Lohri

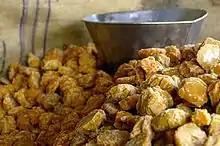
"Gurh", solidified and unrefined sugarcane juice is a traditional festive sweet.

In Punjab, Lohri is marked by eating sheaves of roasted corn from the new harvest. The January sugarcane harvest is celebrated in the Lohri festival. Sugarcane products such as jaggery and gajak are central to Lohri celebrations, as are nuts which are harvested in January. The other important food item of Lohri is radish which can be harvested between October and January. Mustard greens are cultivated mainly in the winter months because the crop is suitable to the agro-climatic conditions. Accordingly, mustard greens are also winter produce. It is traditional to eat gajak, sarson da saag with makki di roti, radishes, ground nuts and jaggery. It is also traditional to eat til rice, which is made by mixing jaggery, sesame seeds and puffed rice. In some places, this dish, more like a snack, is named tilcholi.